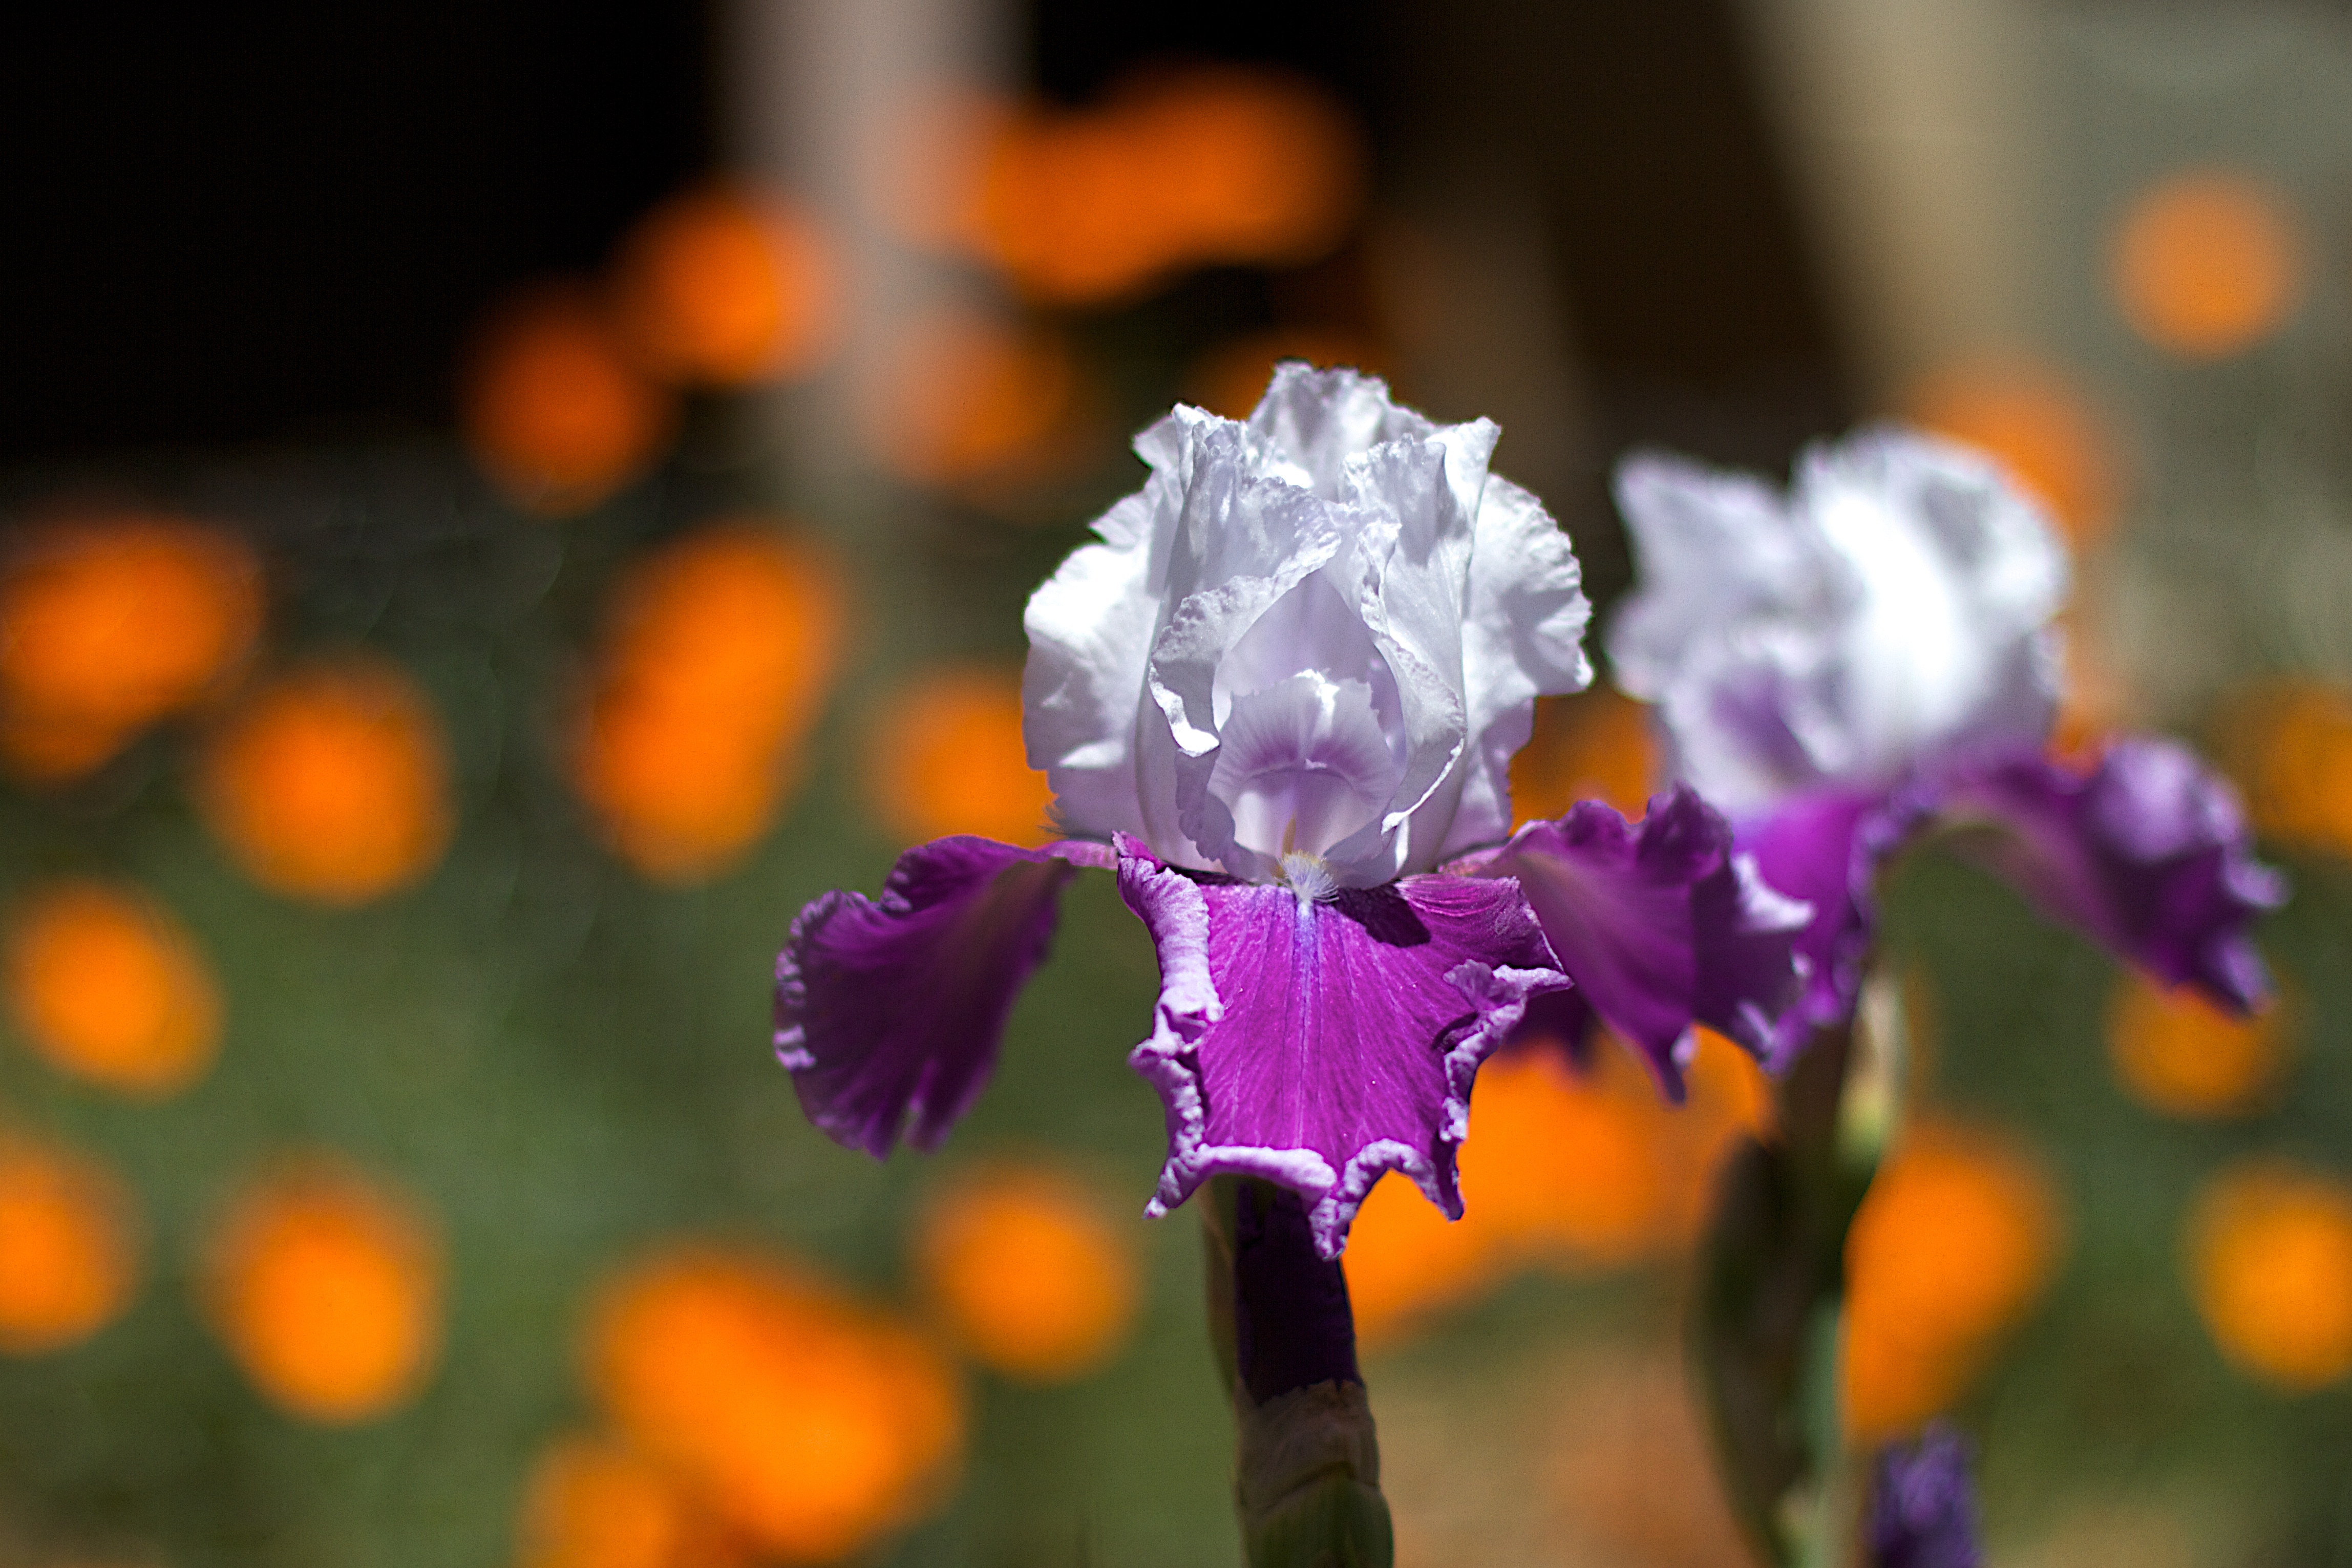
nature, blossom, plant, photography, leaf, flower, petal, flora, wildflower, close up, iris, eye, organ, poppy, macro photography, flowering plant, land plant